Mount Allison University

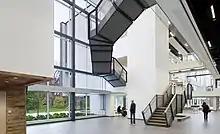
Purdy Crawford Centre for the Arts atrium

The mission statement of Mount Allison University promotes "the creation and dissemination of knowledge in a community of higher learning, centred on the undergraduate student and delivered in an intimate and harmonious environment". Mount Allison currently offers bachelor's degrees in arts, science, commerce, fine arts, and music, as well as master's degrees in biology and chemistry and biochemistry, and certificates in bilingualism. A Bachelor's degree in Science, Arts or Commerce with a major in Aviation has been developed in conjunction with the Moncton Flight College.